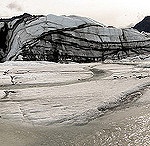
Label: glacier